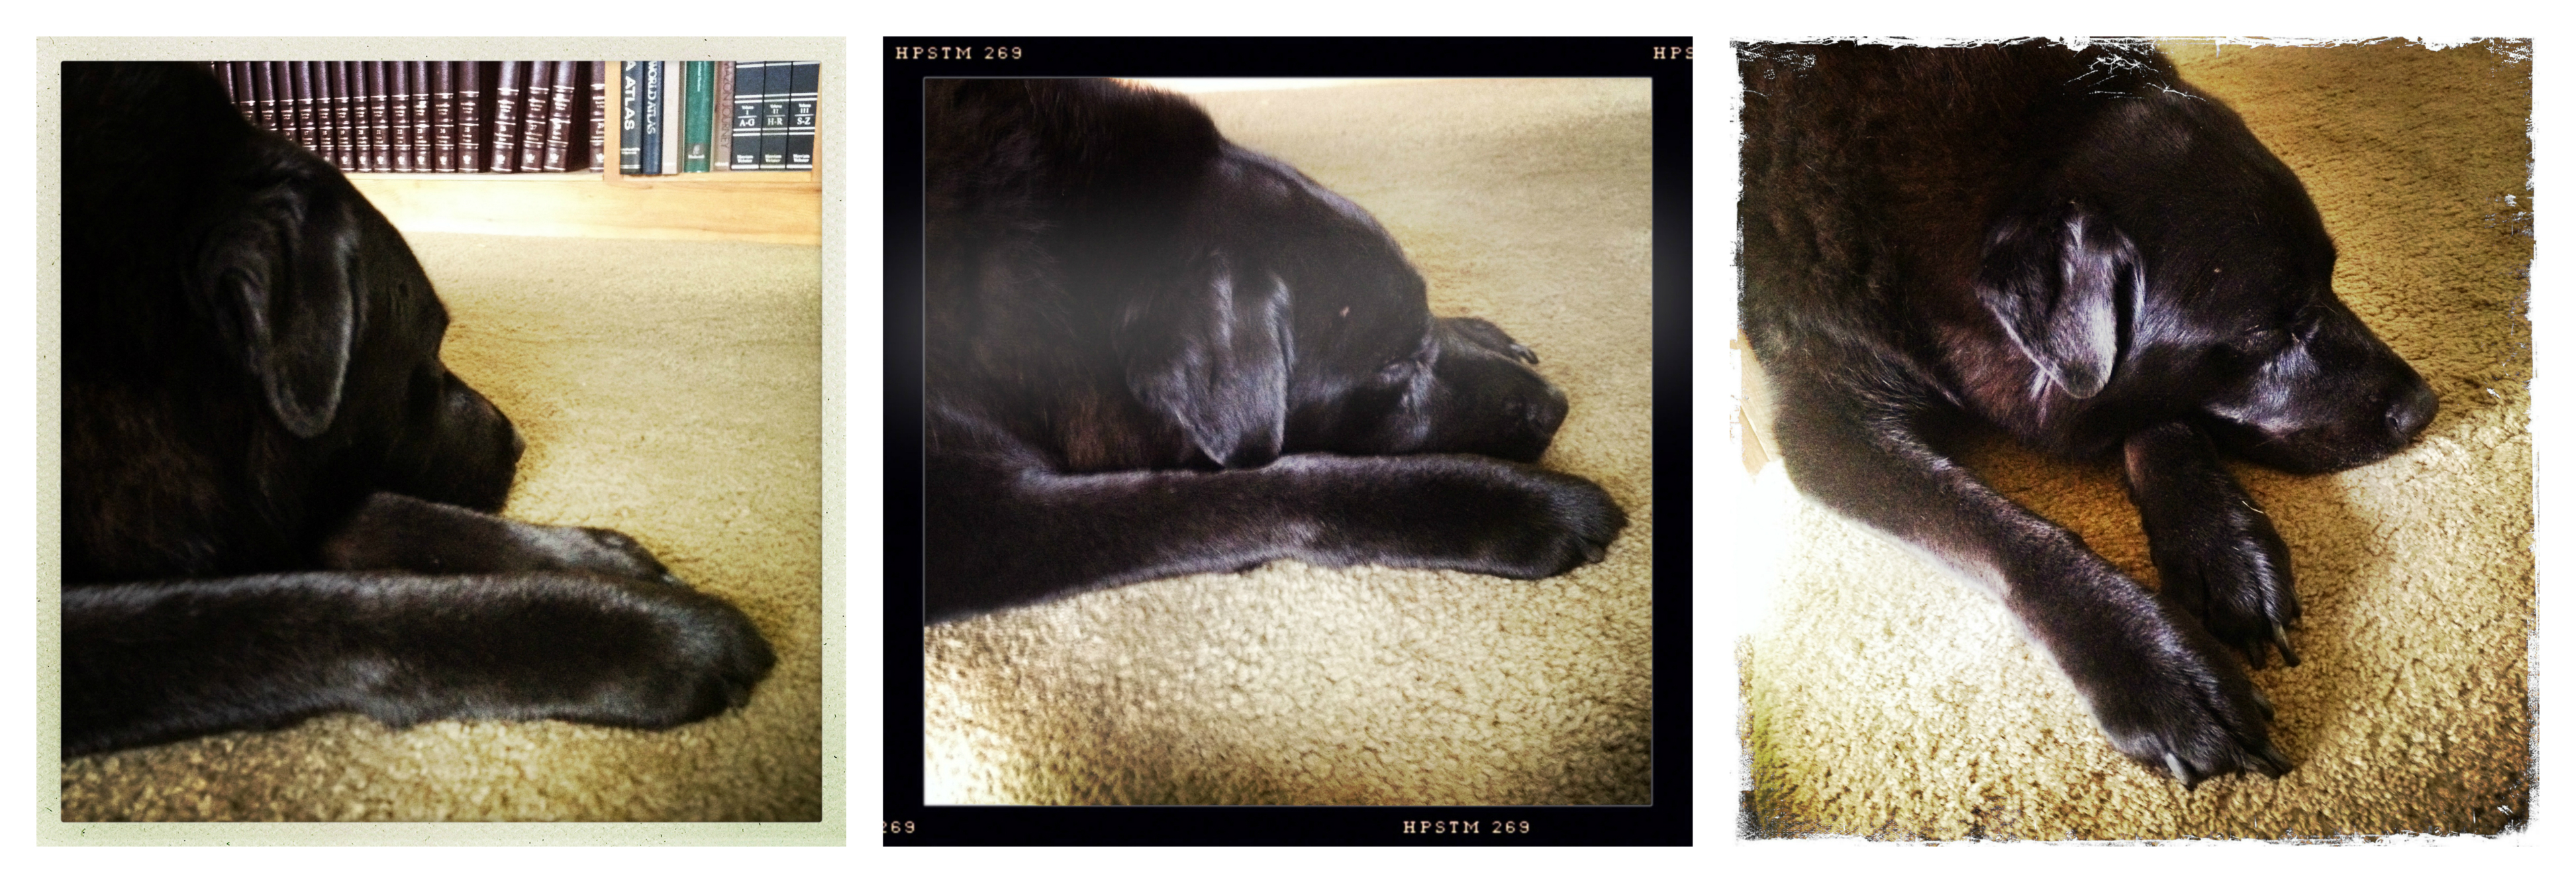
hair, fur, ear, hairstyle, textile, nose, eye, head